String Quartet No. 6 (Villa-Lobos)

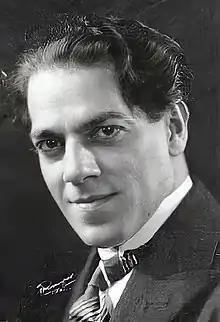
Heitor Villa-Lobos

String Quartet No. 6 ("Brazilian") is one of seventeen works in the genre by the Brazilian composer Heitor Villa-Lobos, and was written in 1938, in between his early and late periods. Villa-Lobos considered naming it "Quartet Popular No. 2" as opposed to "Brazilian," and while the work is indeed one of his more nationalist pieces, it also bears direct connections to the Viennese tradition of string quartet composition. A performance lasts approximately 24 minutes.